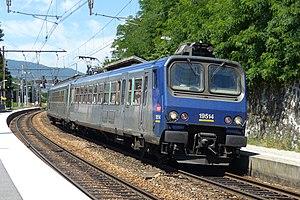
Z9514 et TER Chambéry - Bourg-Saint-Maurice à Montmélian (Savoie) en Juillet 2017.
Les Z 9500 sont des automotrices électriques de la SNCF en service dans le sud-est de la France.